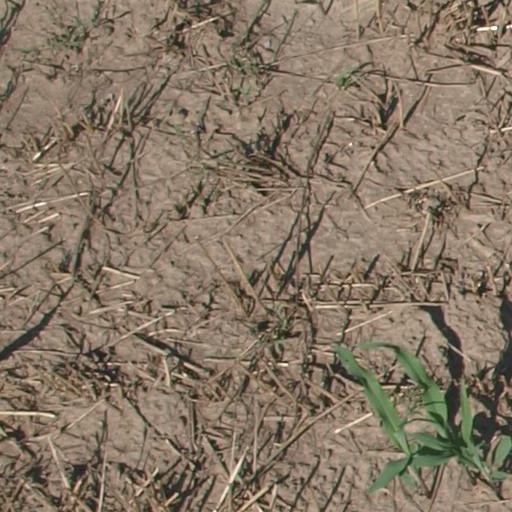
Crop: maize; corn